Private housing estates in Sha Tin District

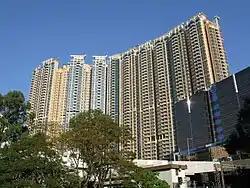
The Palazzo

The Palazzo is a private housing estate in Fo Tan, located near Fo Tan station and right next to Sha Tin Racecourse. It comprises 10 high-rise buildings, offering a total of 1,375 units. Formerly Ho Tung Lau, it was developed by Sino Land and MTR Corporation in 2009.